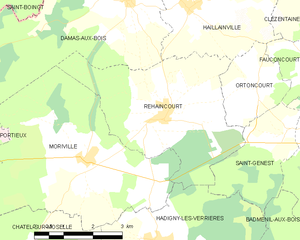
Carte des communes françaises Rehaincourt